Sky position (RA, Dec in degrees): 158.932, 0.008559
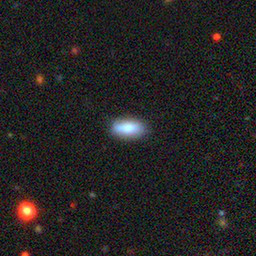
Galaxy morphology: In-between Round Smooth Galaxies